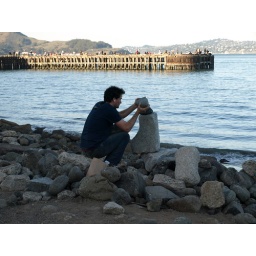
I came across a couple of people balancing rocks on the beach at Crissy Fields in San Francisco.